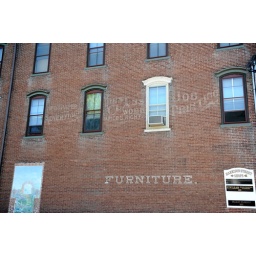
Faded building sign in Frenchtown, New Jersey: &amp;quot;Newspaper Advertising - First Class Work - Prices Right - Job Printing - Furniture&amp;quot;